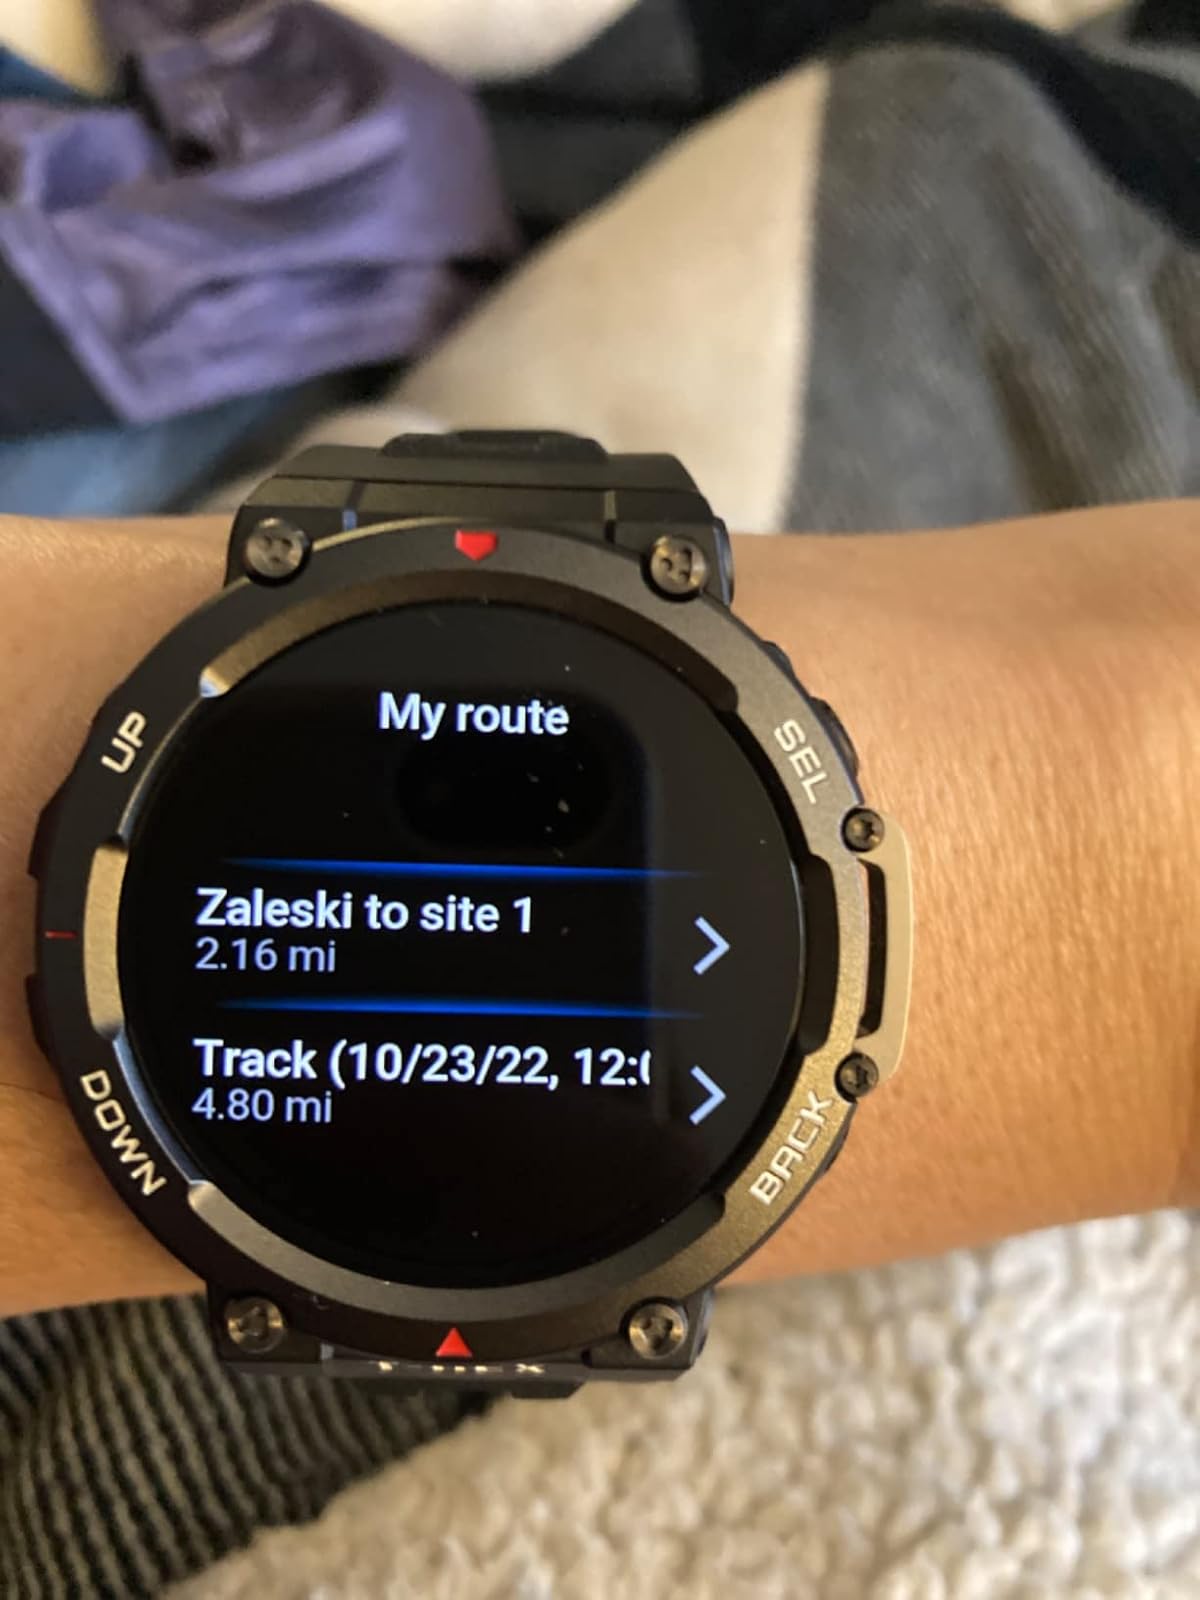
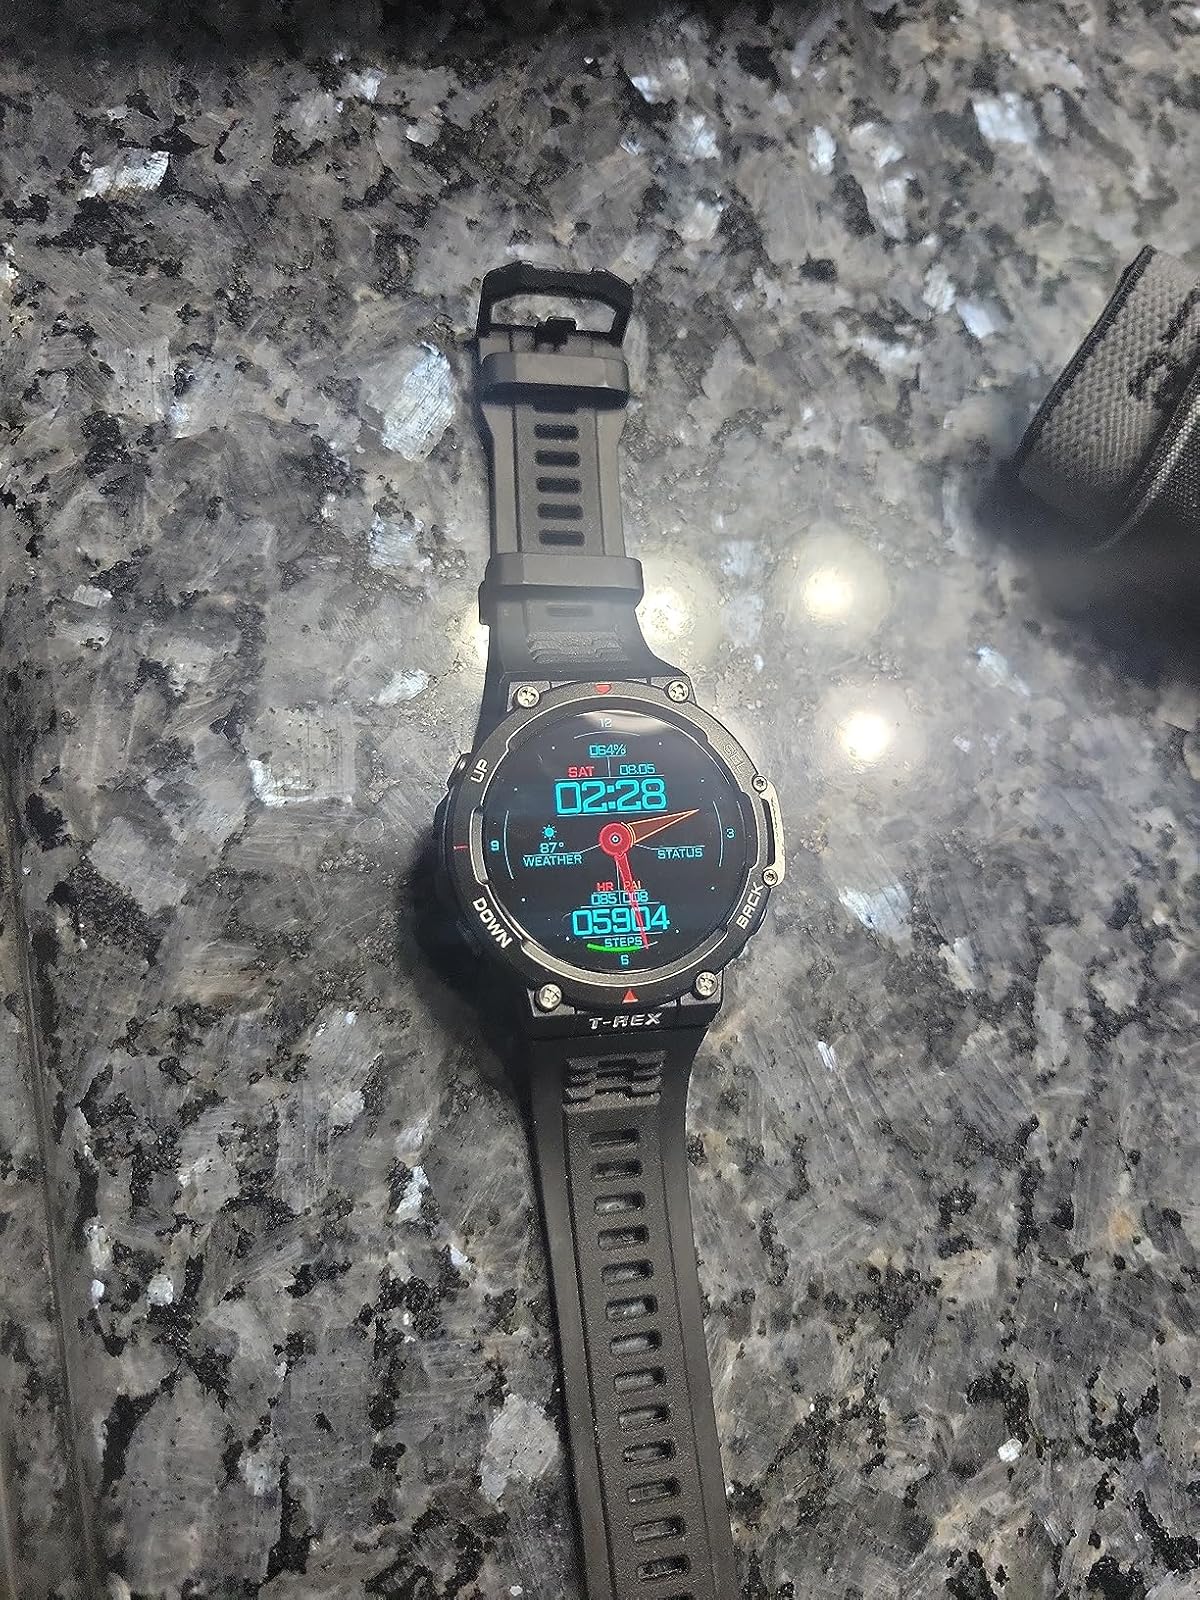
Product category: smartwatch
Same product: yes